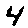
Label: 4